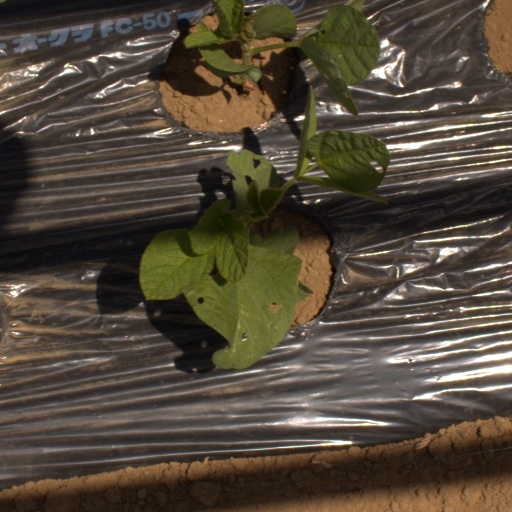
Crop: Jerusalem artichoke